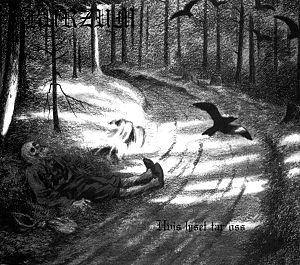
Le black metal dépressif, aussi désigné sous les termes de depressive black metal, suicidal black metal ou depressive suicidal black metal désigne un sous-genre de heavy metal, ayant émergé de la scène black metal à la fin des années 1990. Au cours des années 2000, le genre devient internationalement connu, mais aussi controversé.